Wildstylez

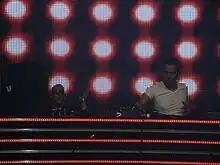
Wildstylez performing at Intents Festival, 2011

2011 saw the first two Digital:Age releases from both Wildstylez and Noisecontrollers, titled "A Different Story" and "Stardust". Following this, Wildstylez released four solo tracks on Digital:Age, "Huh?", "Back to Basics", "Lonely" and "Into the Light". In 2012, Wildstylez produced both the Dutch and Australian Defqon.1 anthems. The Dutch anthem, "World of Madness", saw him collaborate again with Headhunterz and Noisecontrollers.